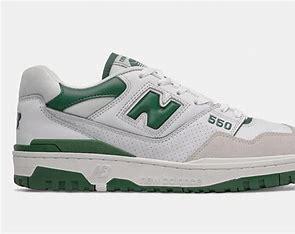
Brand: New
Model: Balance kg New Balance 550